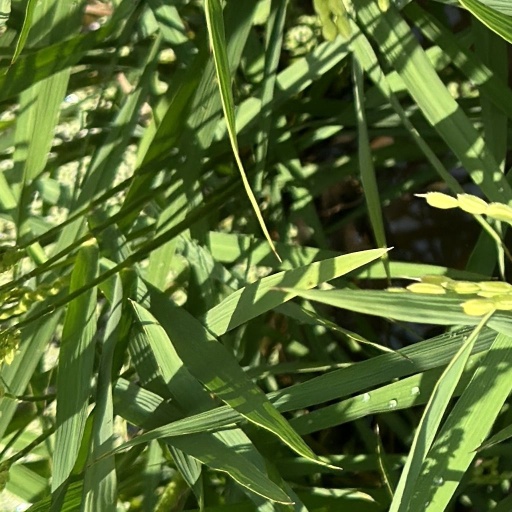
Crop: rice